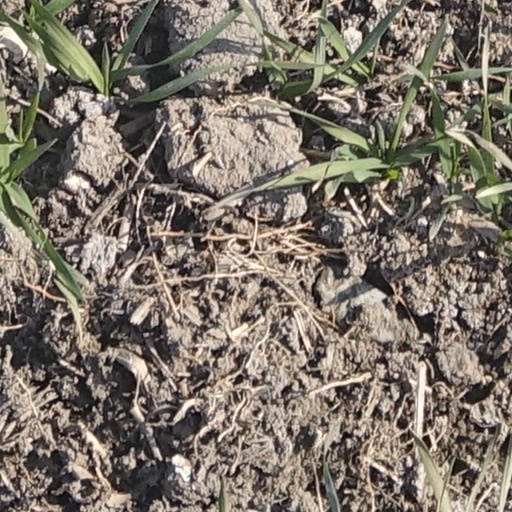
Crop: wheat